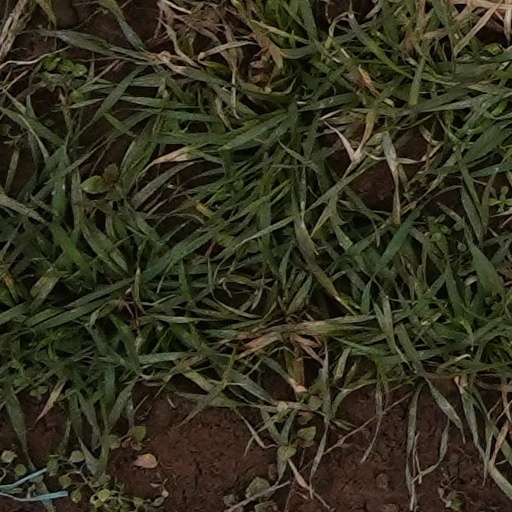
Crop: wheat